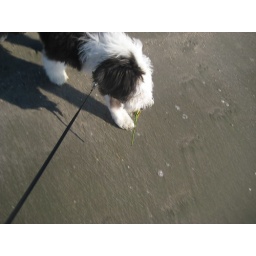
puppy with a rose in her mouth